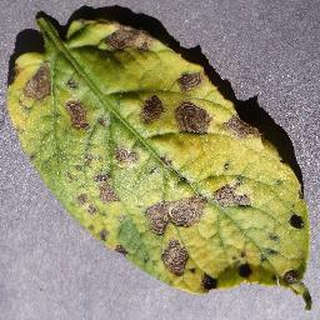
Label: potato_early_blight